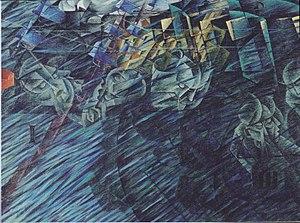
Stati d’animo I, II e III est un triptyque réalisé en 1911 par le peintre futuriste italien Umberto Boccioni. Cette série d’huiles sur toile est exposée au Museum of Modern Art à New-York et fait partie des pièces maîtresses de l’artiste.